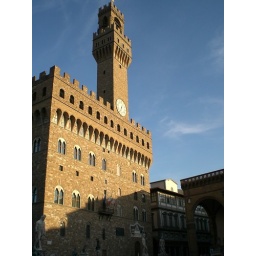
The clock tower over the Piazzo Vecchio